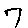
Label: 7